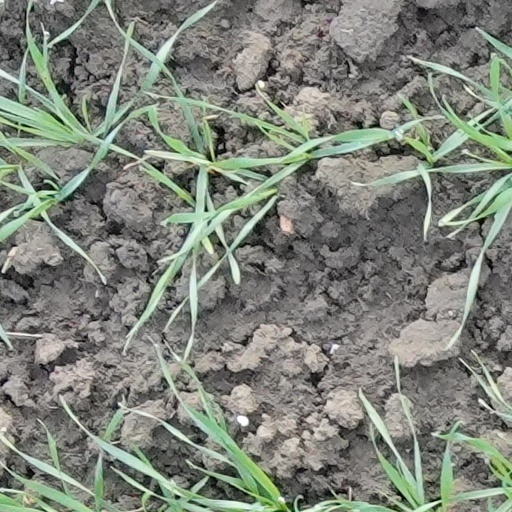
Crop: wheat